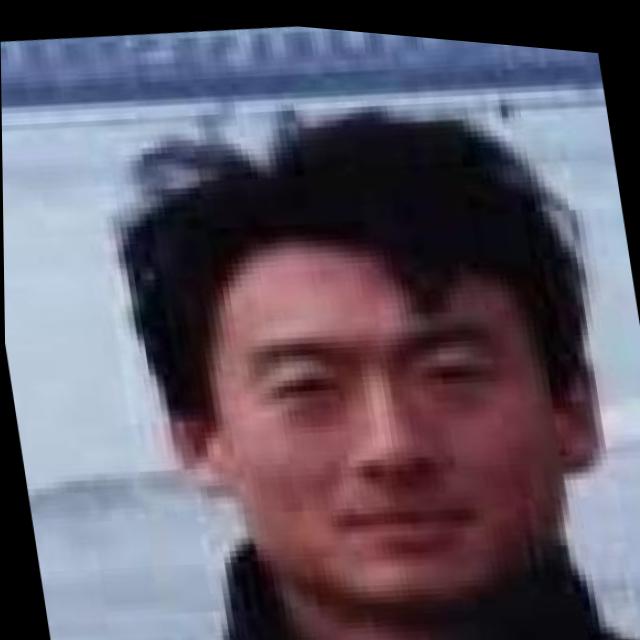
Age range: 21-44